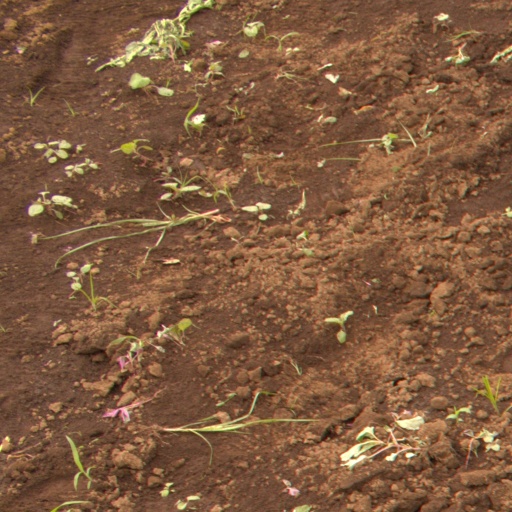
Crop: soybean